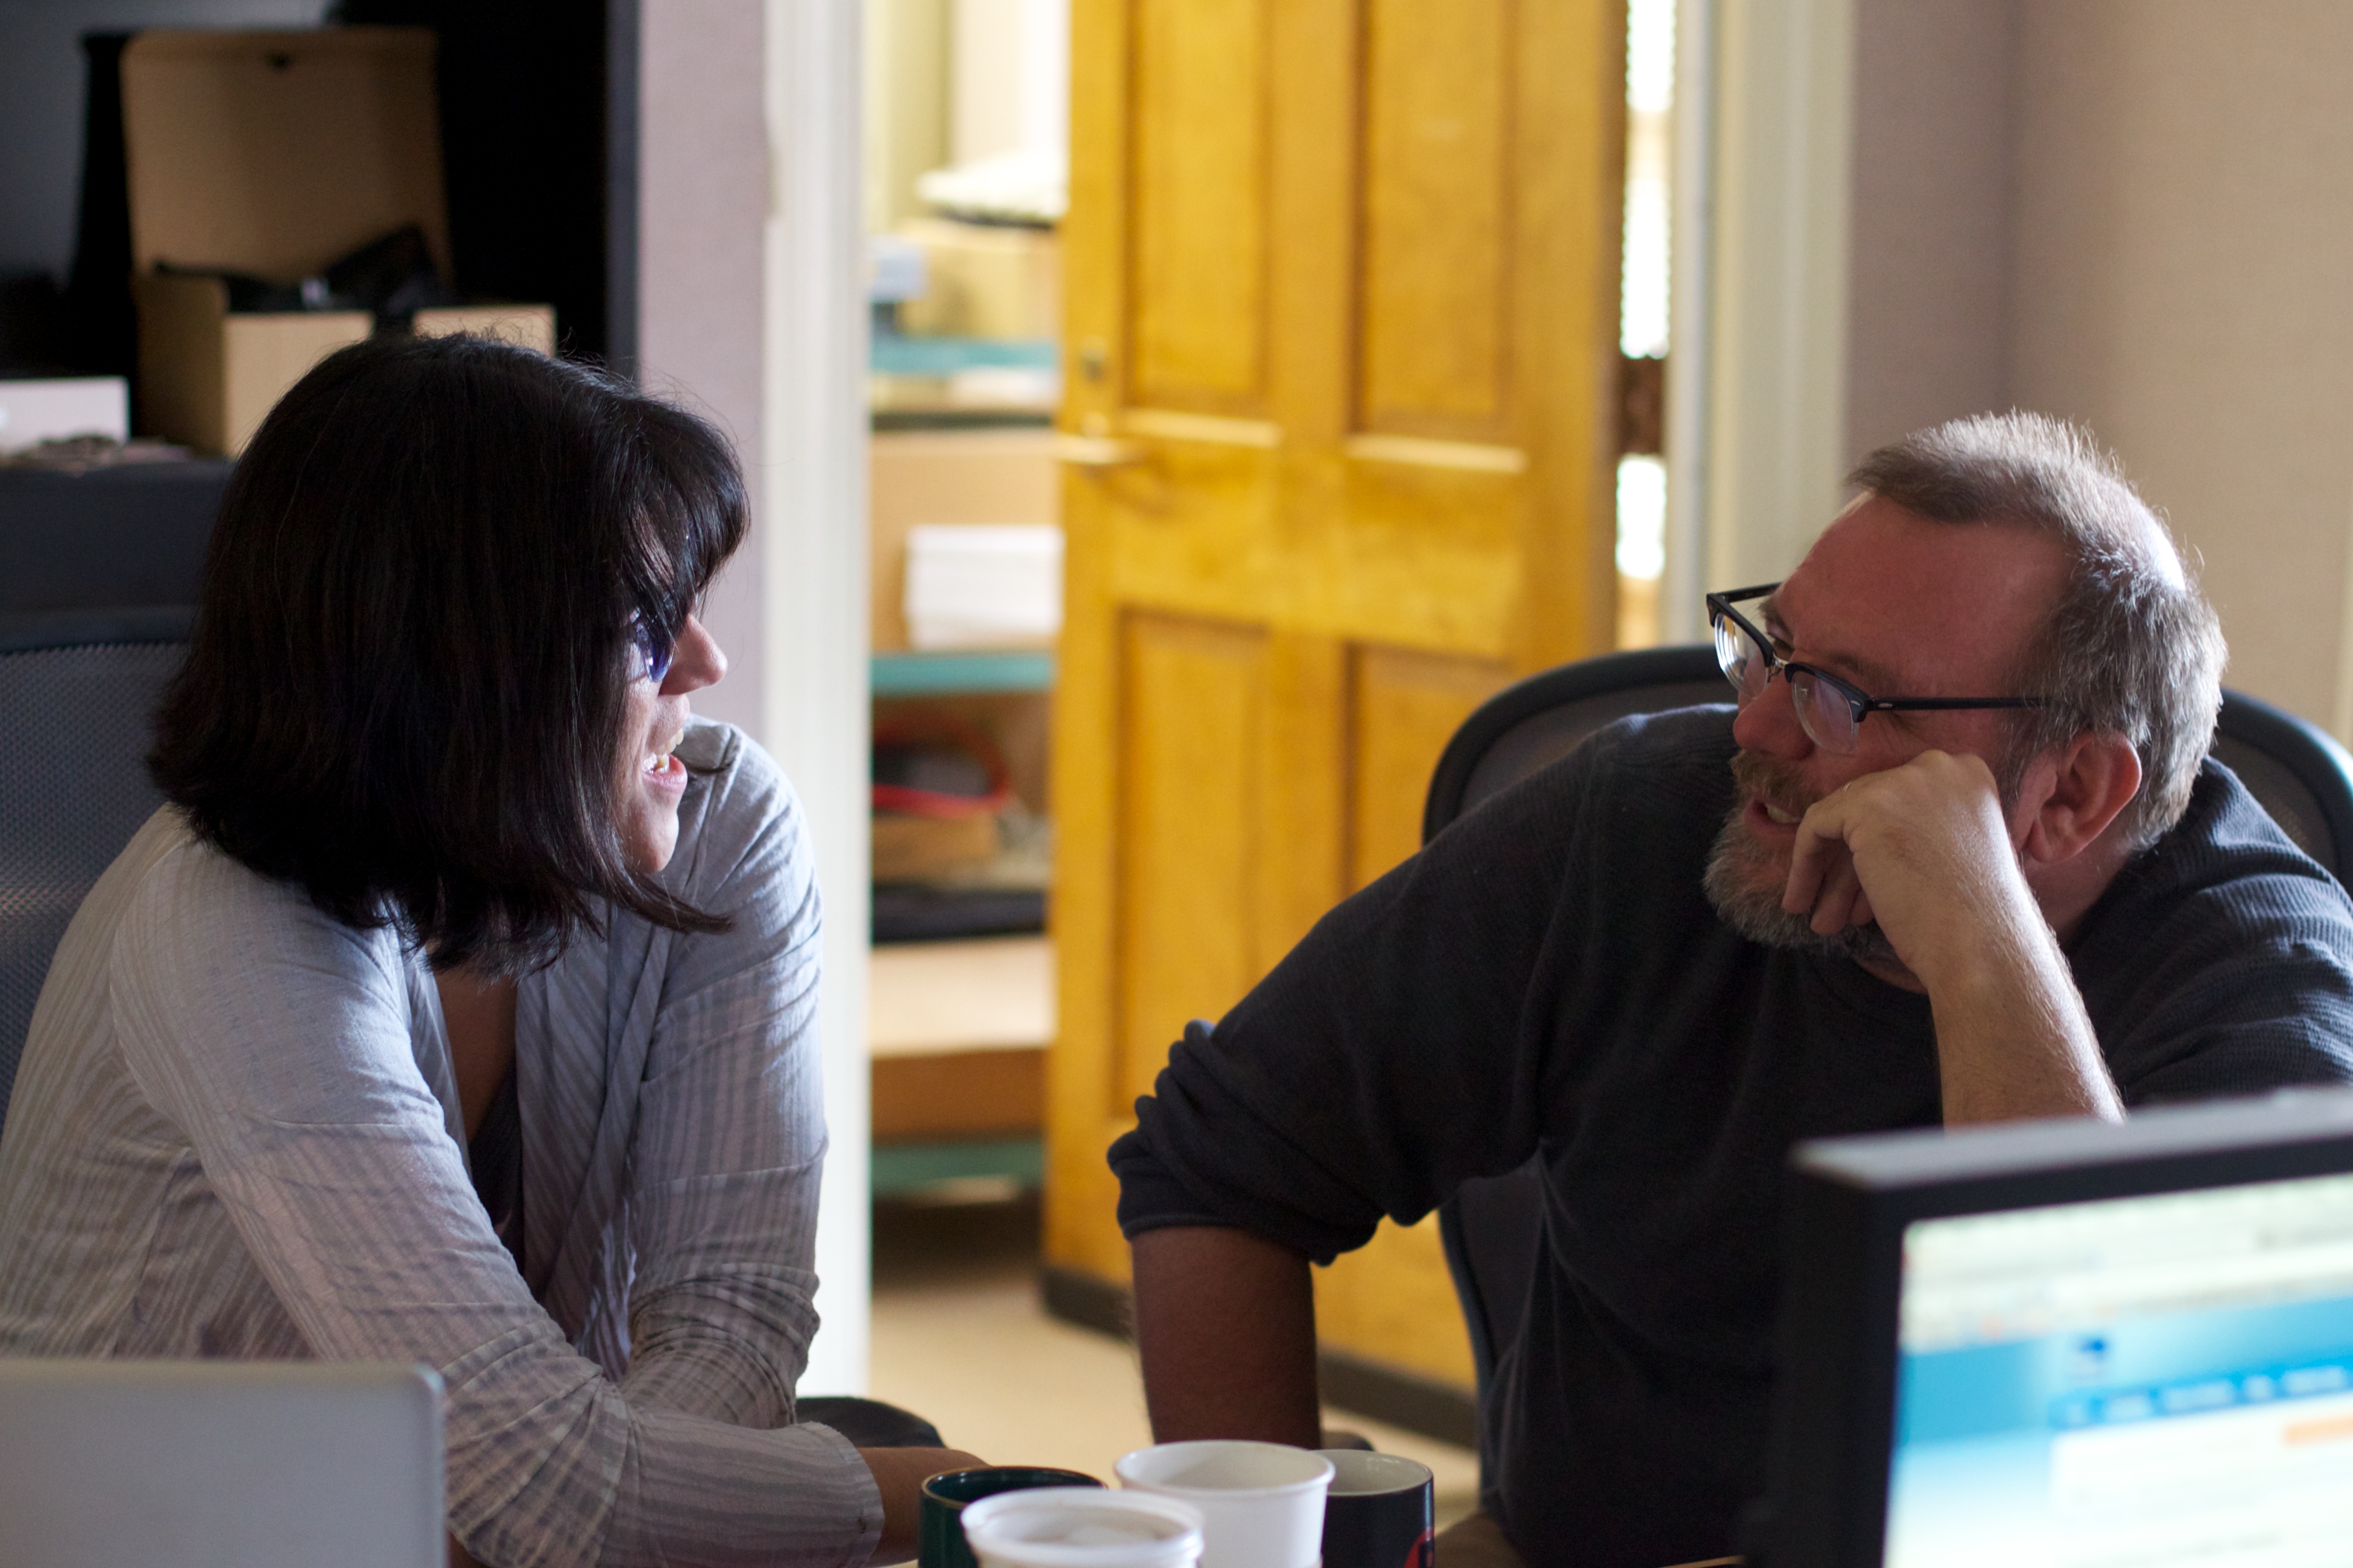
writing, person, student, conversation, education, learning, odyssey